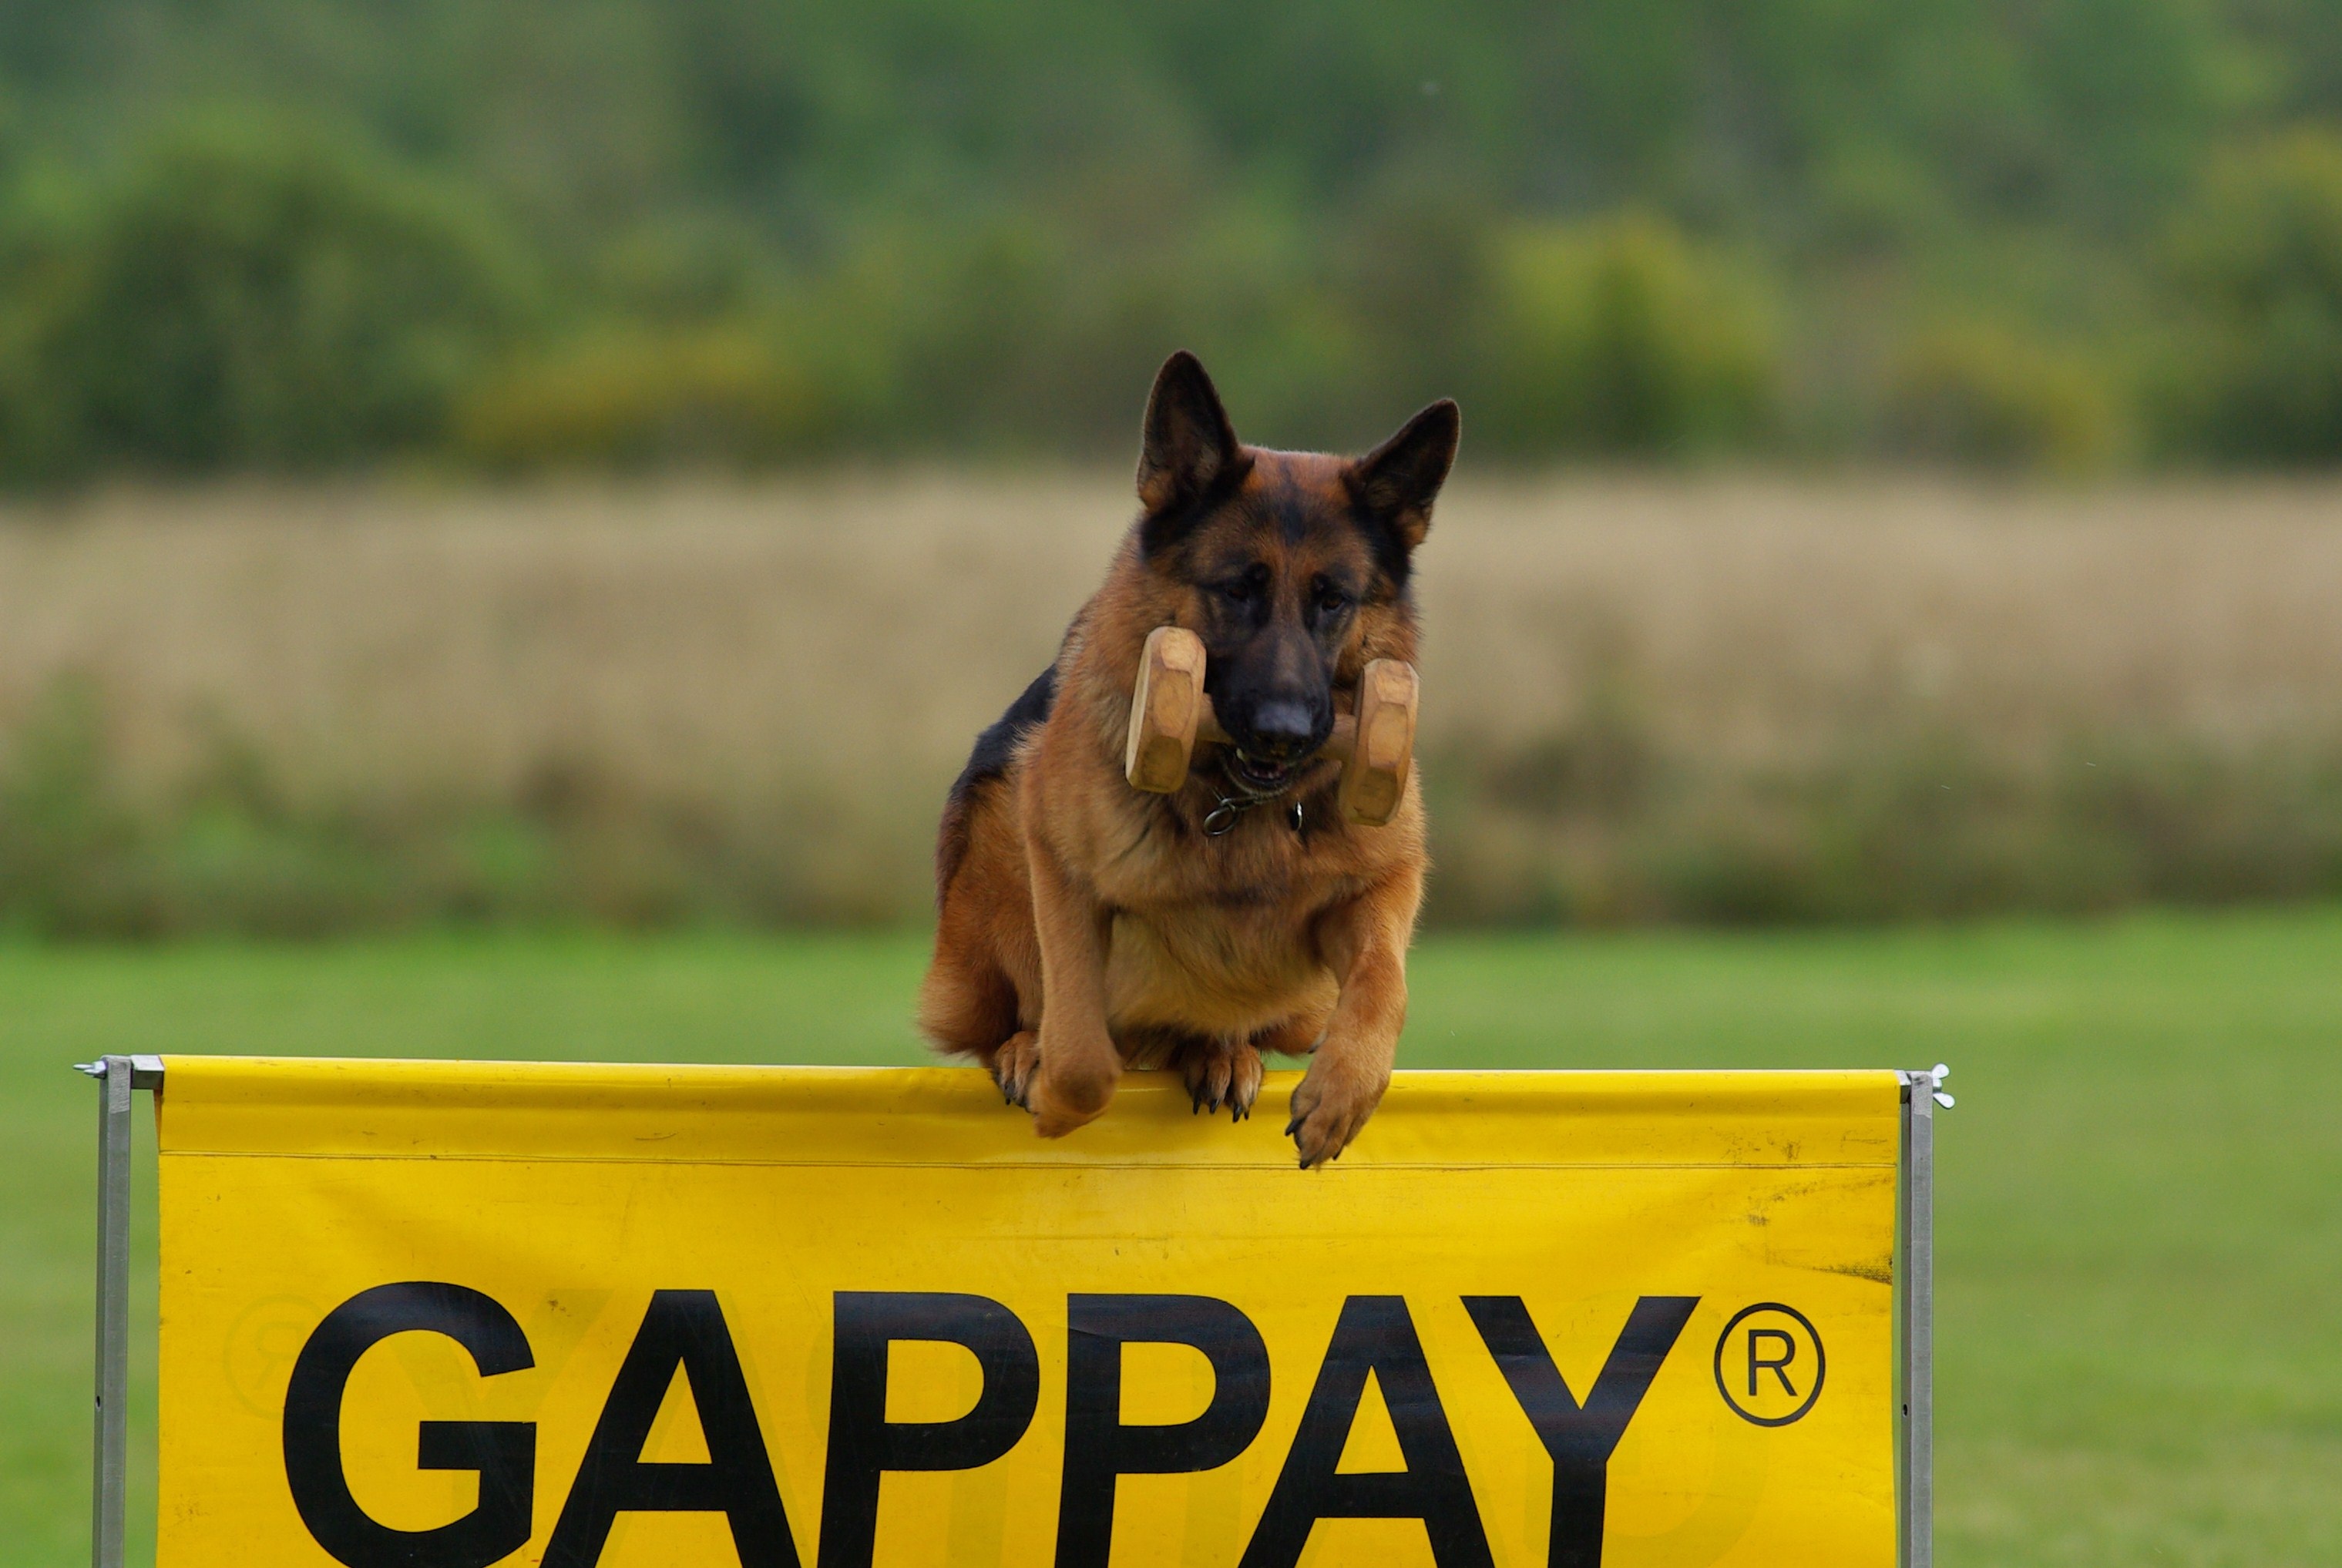
dog, animal, jump, mammal, german shepherd, competition, obedience, police dog, dog like mammal